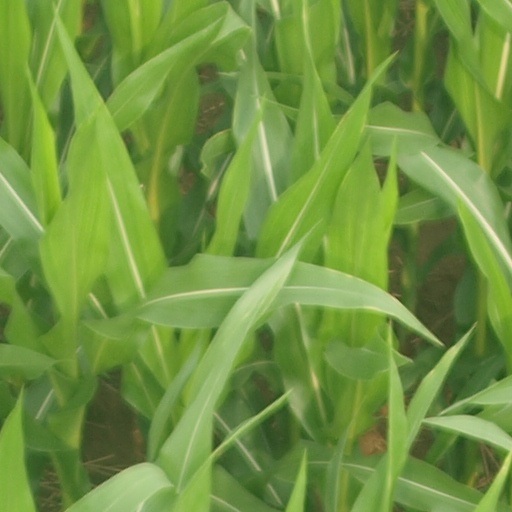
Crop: maize; corn